Buffalo City Hall

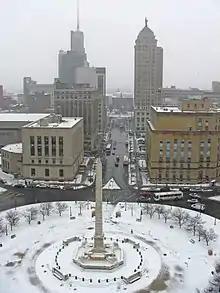
View of Niagara Square in the foreground and Lafayette Square in the background from Buffalo City Hall during a snow flurry

City Hall was built by the John W. Cowper Company, the same firm who built the Statler Hotel and the Buffalo Athletic Club, also on Niagara Square. The cost of building City Hall was $6,851,546.85 ($ in dollars) including the architect's fees, making it one of the costliest city halls in the country.